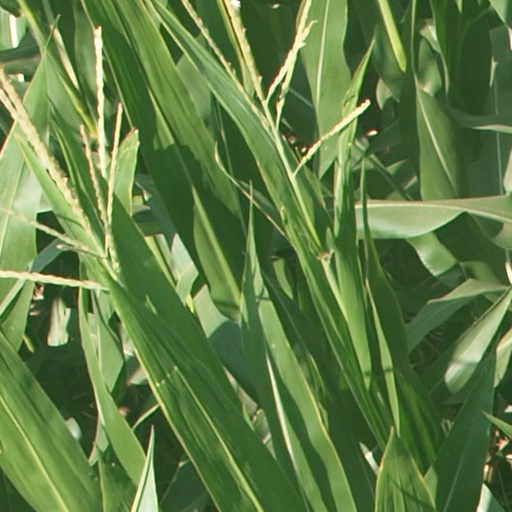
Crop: maize; corn